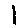
Label: 1